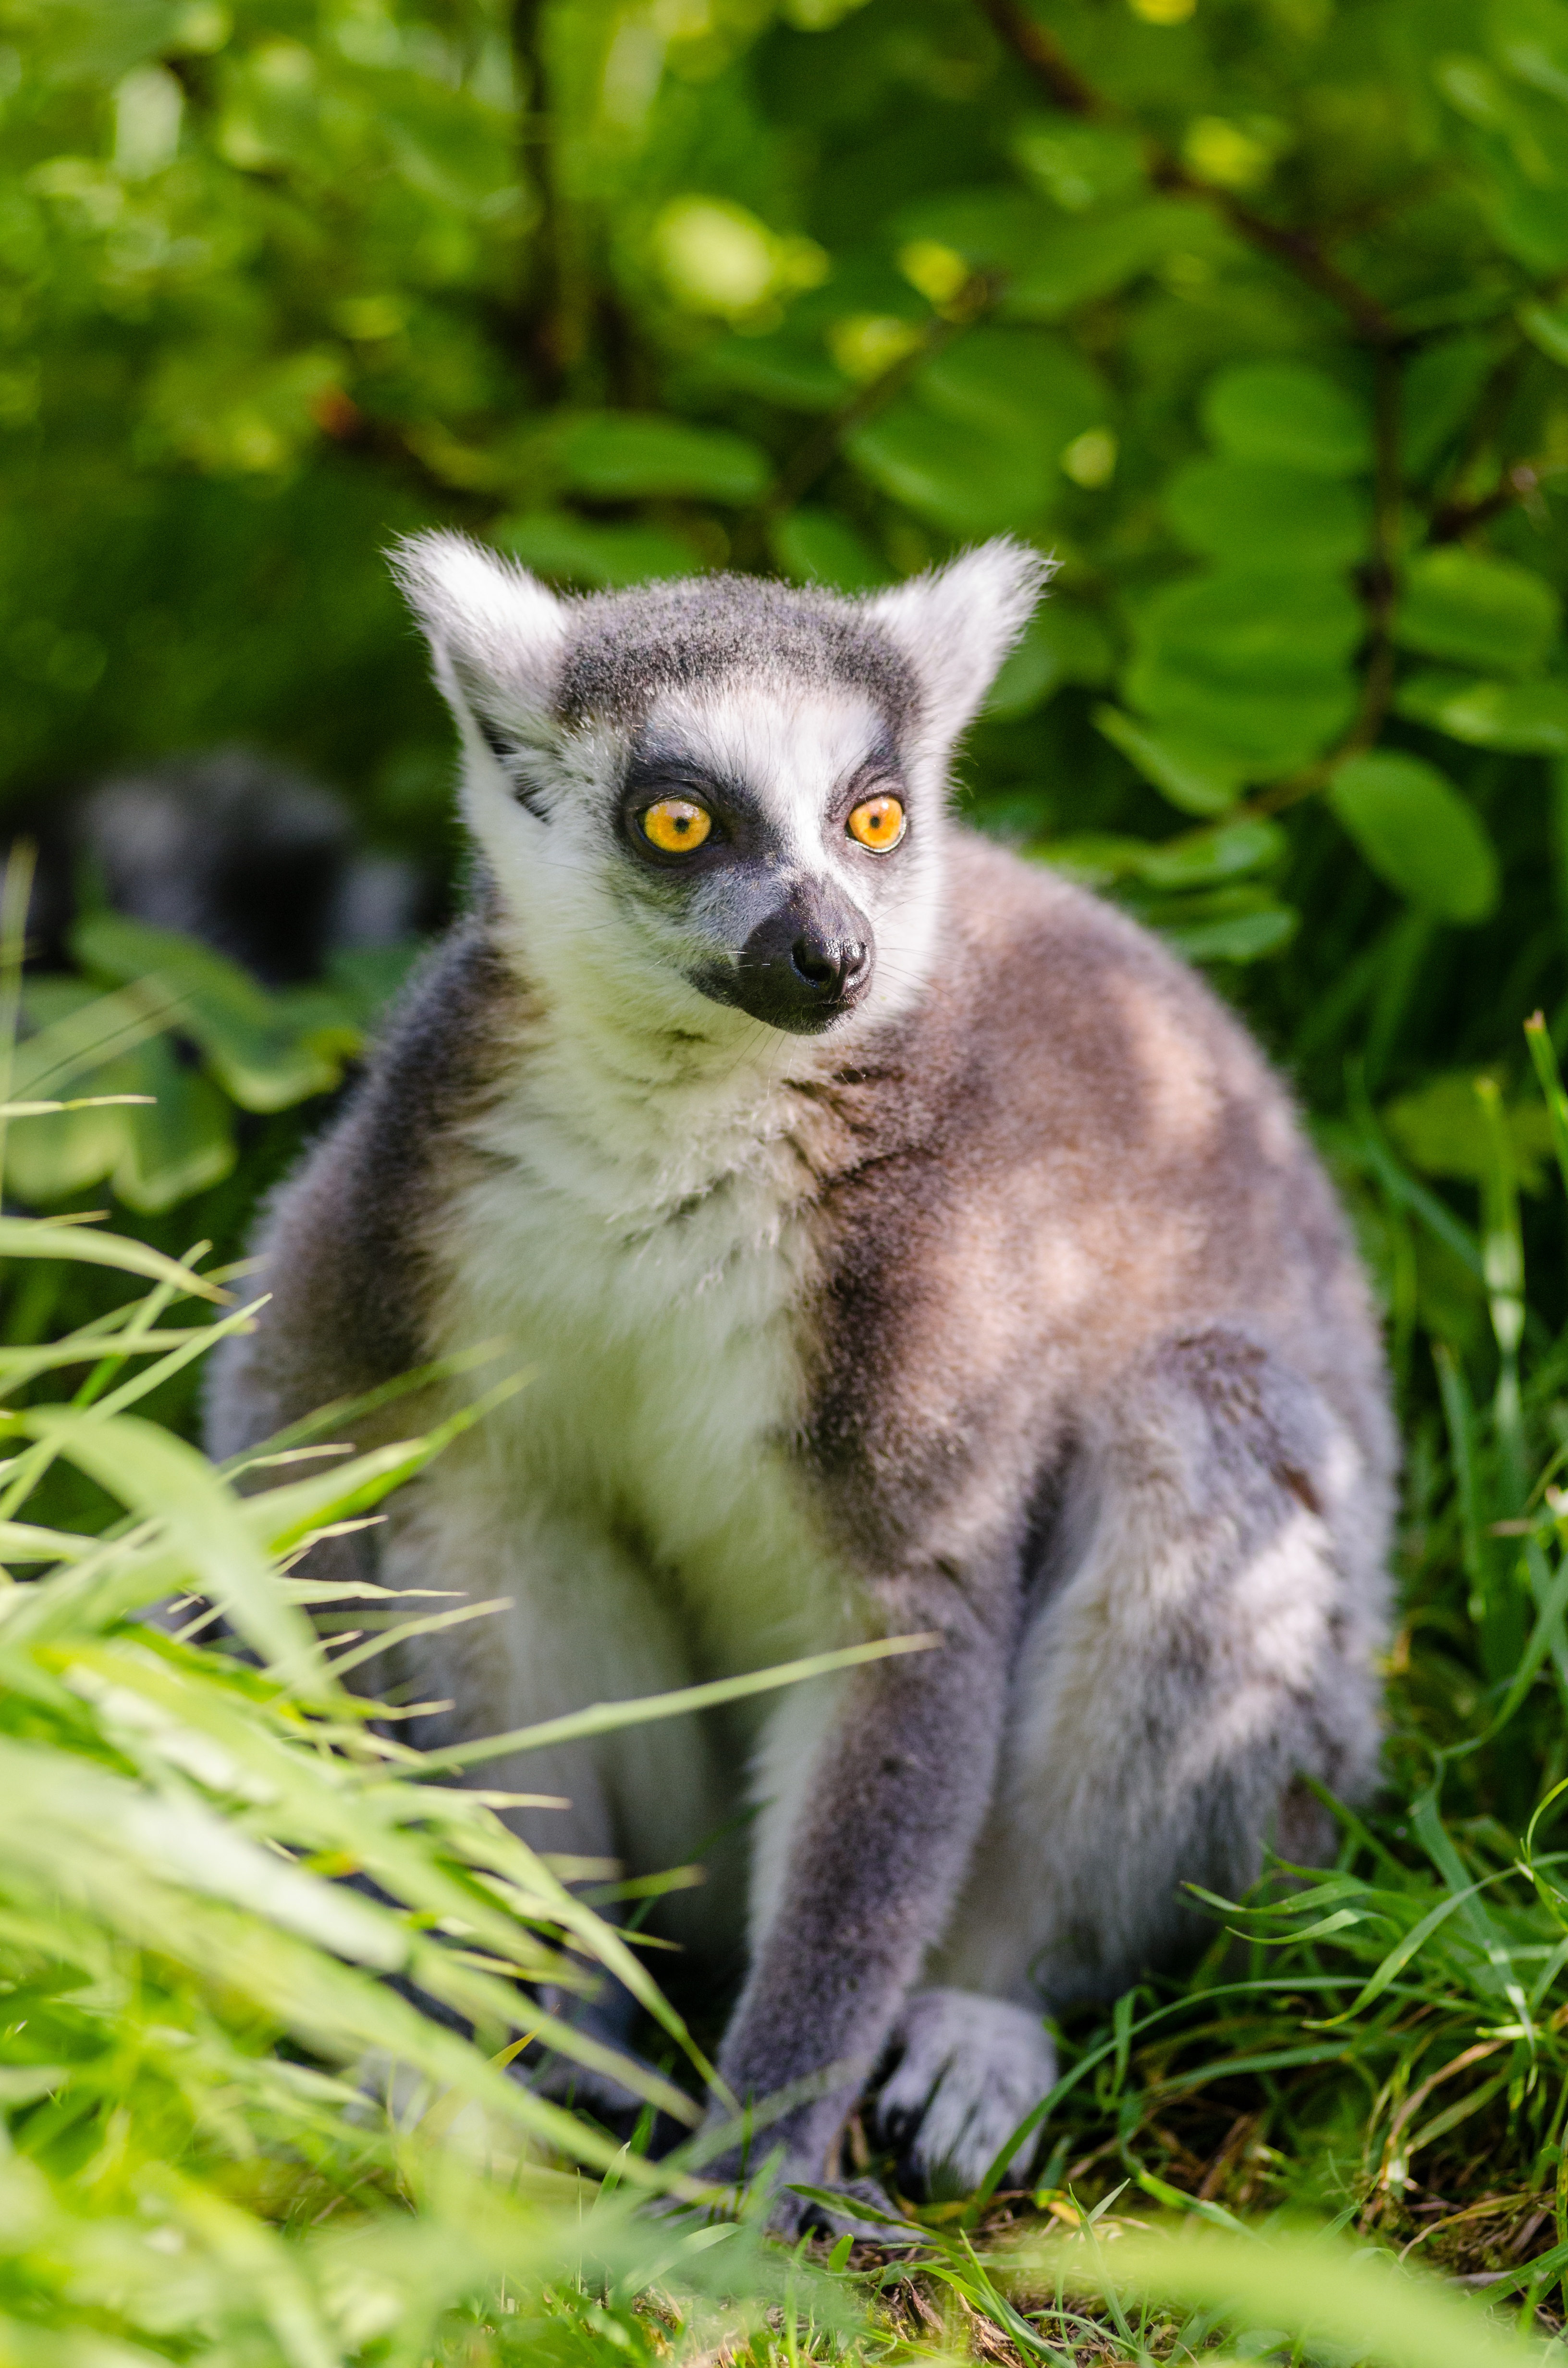
tree, nature, bokeh, ring, feet, animal, cute, wildlife, zoo, fur, mammal, nikon, fauna, primate, eyes, hands, animals, madagascar, vertebrate, tier, fell, augen, baum, adorable, lemur, d7000, niedlich, tailed, catta, katta, tierpart, madagaskar, marsupial, fuse, gr n, h nde, sus